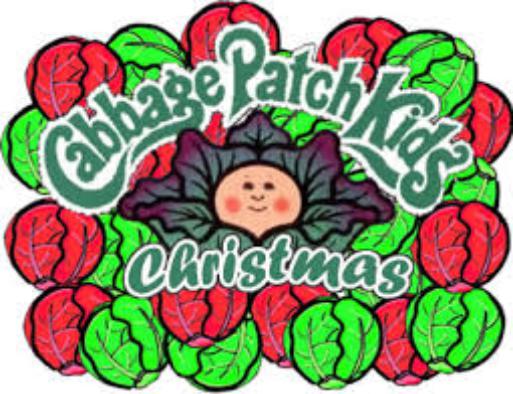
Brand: Cabbage Patch Kids
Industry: Leisure